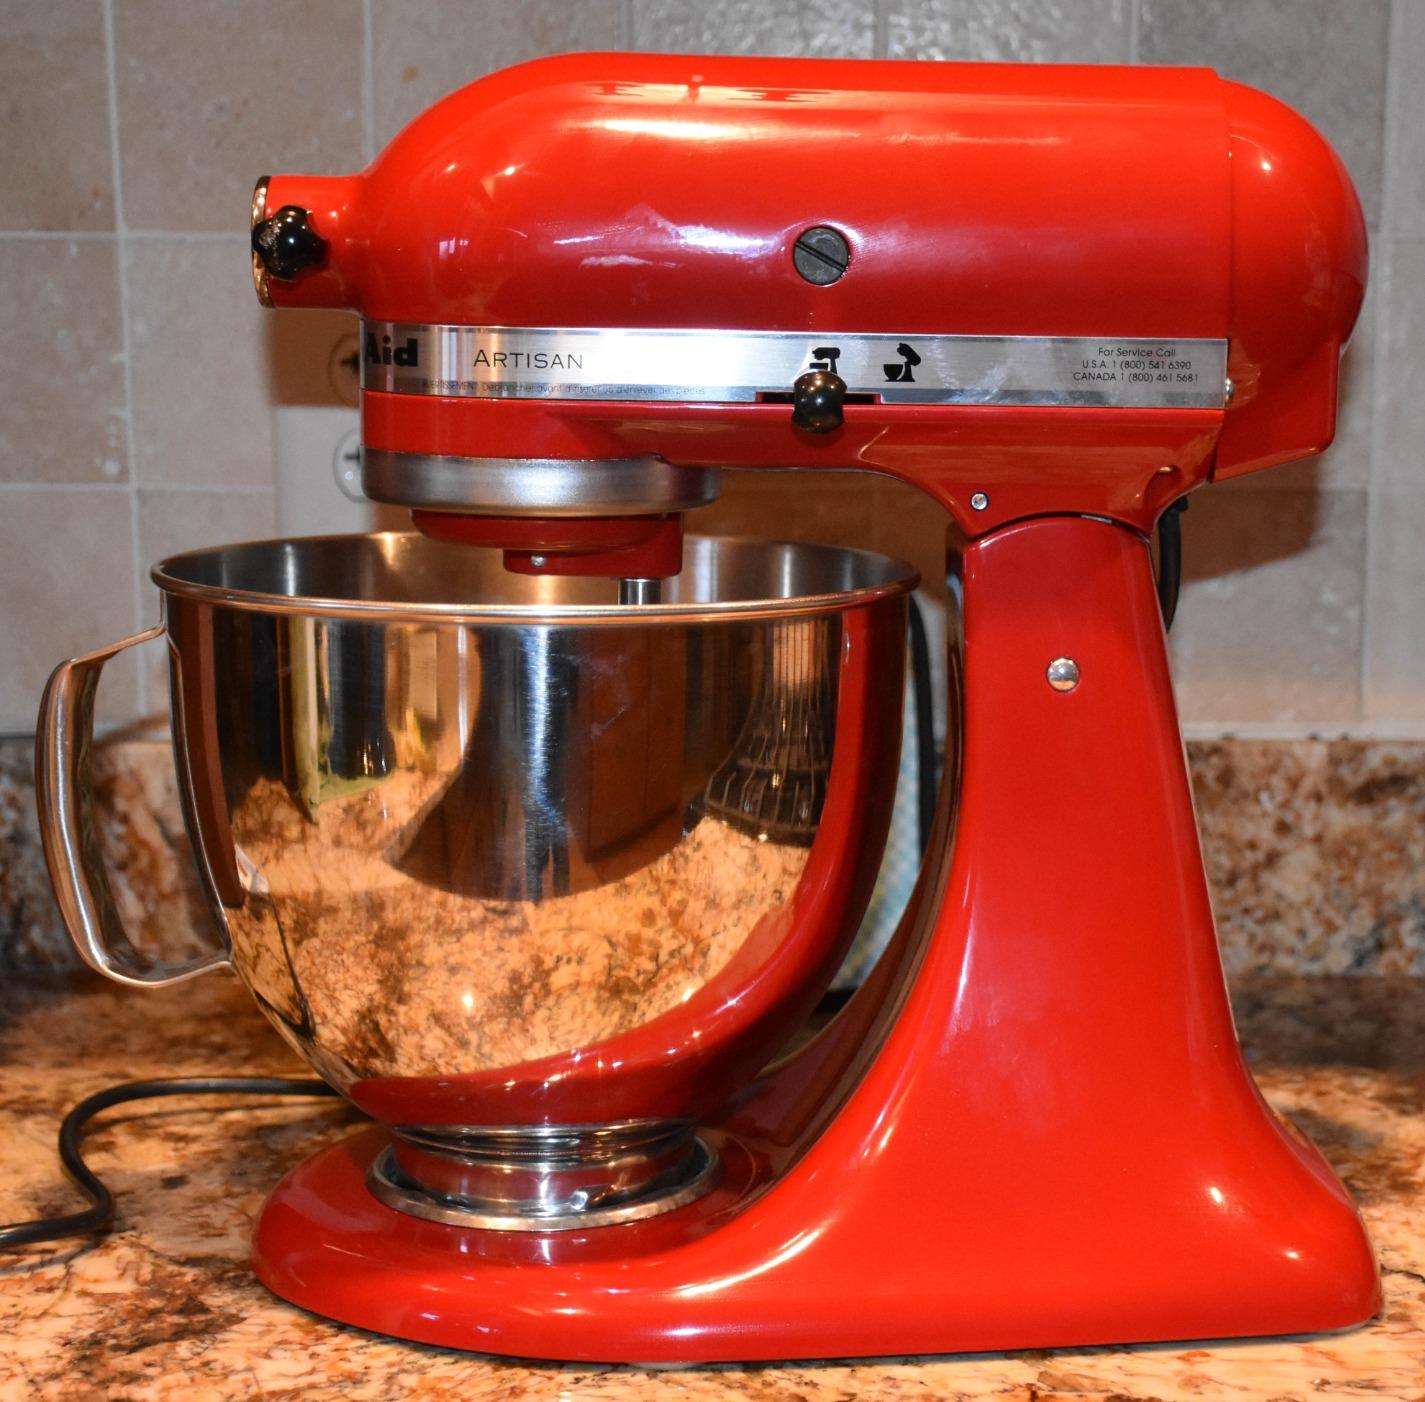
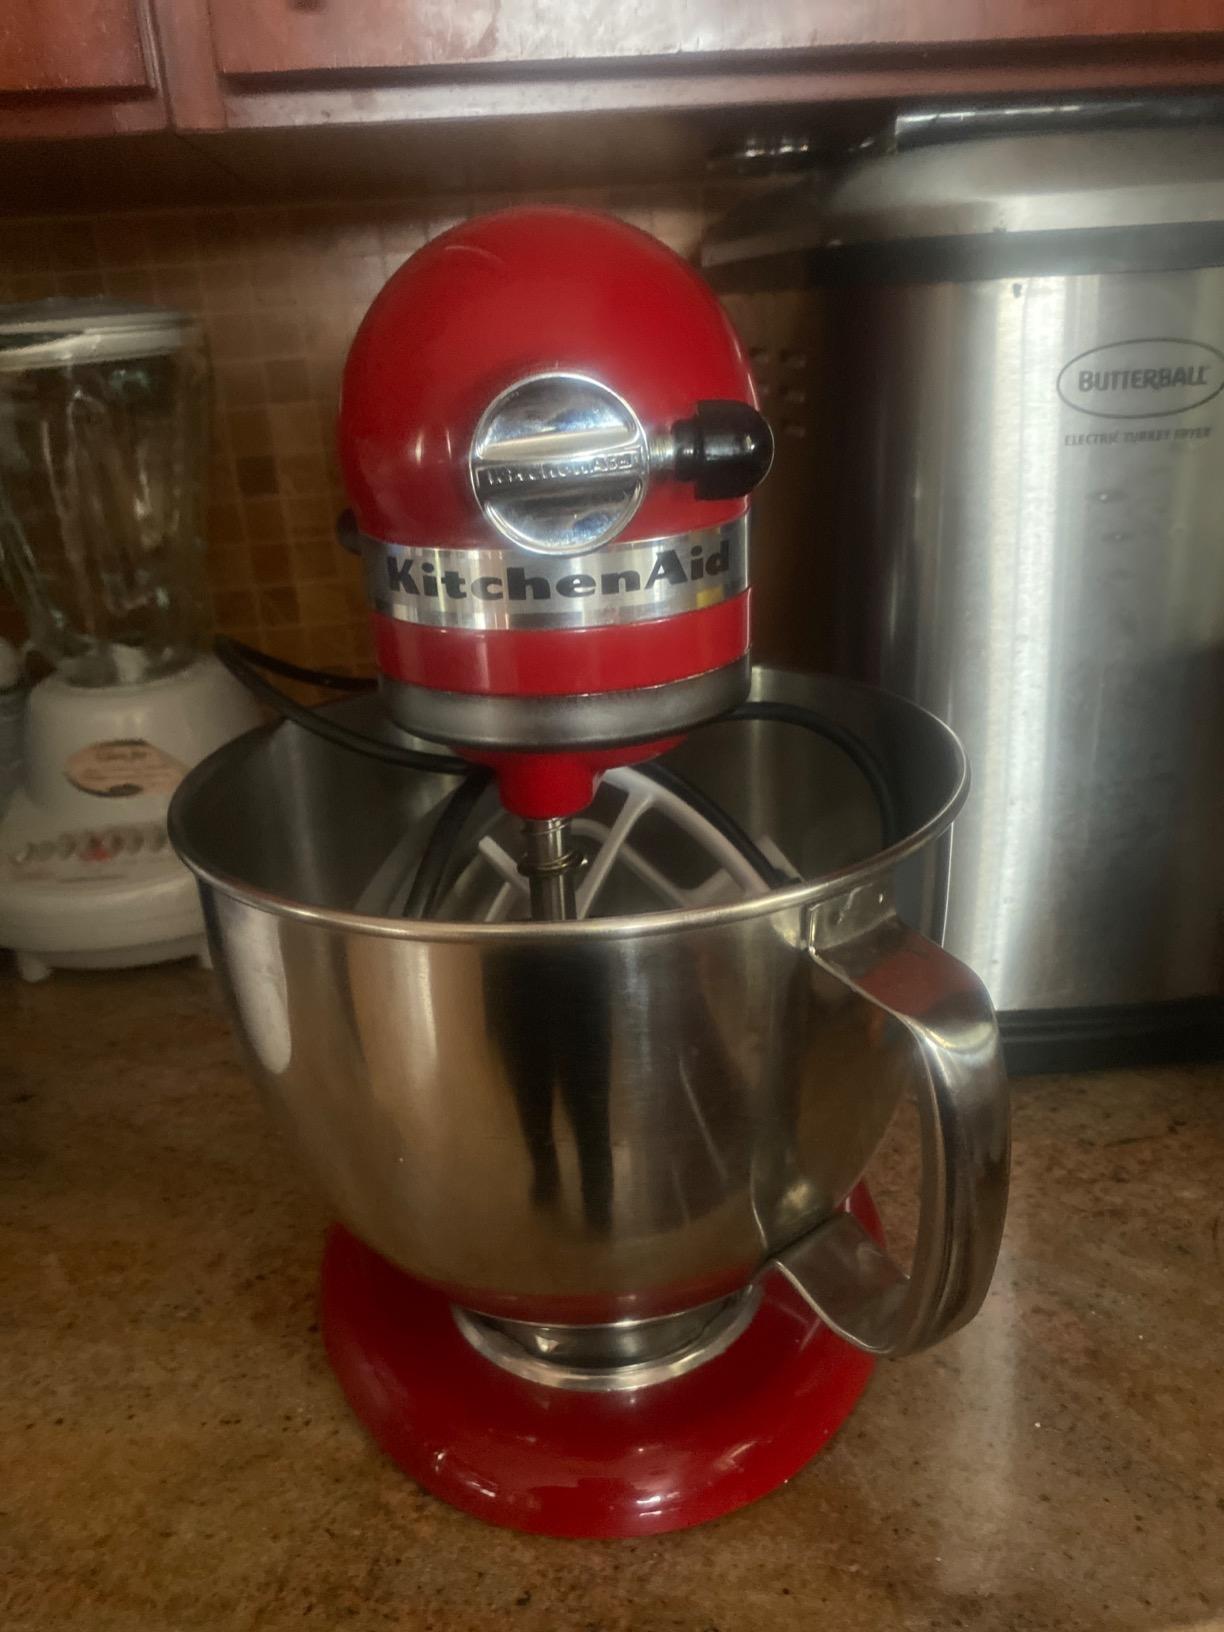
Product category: items_mixer
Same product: yes